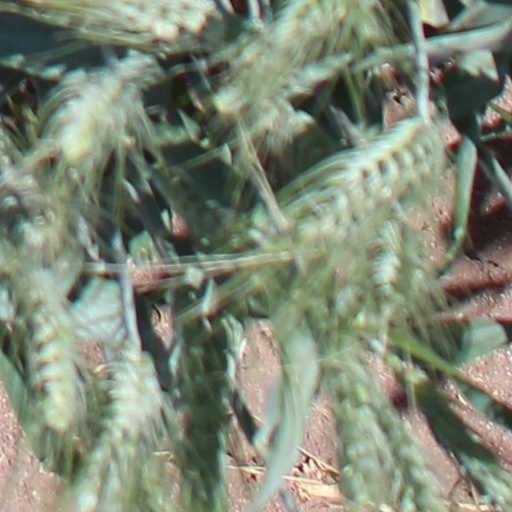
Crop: wheat